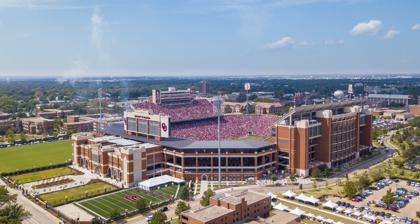
Building: Gaylord Family Oklahoma Memorial Stadium
Country: United States of America
Year built: 1923
Football stadium in Norman, Oklahoma, US This article needs to be updated . Please help update this article to reflect recent events or newly available information. ( January 2022 ) Gaylord Family - Oklahoma Memorial Stadium "Owen Field" "The Palace On The Prairie" The stadium with the newly finished south entrance and enclosed south side in 2017 Oklahoma Memorial Stadium Location in Oklahoma Show map of Oklahoma Oklahoma Memorial Stadium Location in the United States Show map of the United States Former names Oklahoma Memorial Stadium (1923–2002) Address 1185 Asp Ave. Location Norman, Oklahoma Coordinates 35°12′21″N 97°26′33″W / 35.20583°N 97.44250°W / 35.20583; -97.44250 Owner University of Oklahoma Operator University of Oklahoma Capacity 80,126 (since 2019) Record attendance 88,308 (November 11, 2017 vs. TCU ) Surface Grass: 1923–1969 AstroTurf : 1970–1980 Superturf : 1981–1993 Bermudagrass: 1994–present Construction Broke ground 1922 Opened October 20, 1923 ; 101 years ago ( October 20, 1923 ) Renovated 1980, 1997, 2003, 2016 Expanded 1925, 1929, 1949, 1957, 1974, 1980, 2003, 2016 Construction cost $ 293,000 ($5.07 million in 2023 dollars ) $ 125 million (renovations) Architect Layton & Hicks HOK Sport / 360 Architecture (renovations) Structural engineer Walter P Moore (renovations) Tenants Oklahoma Sooners ( NCAA ) (1923–present) Website soonersports.com/memorialstadium Gaylord Family Oklahoma Memorial Stadium , also known as Owen Field or The Palace on the Prairie , is the football stadium on the campus of the University of Oklahoma in Norman, Oklahoma . It serves as the home of the Oklahoma Sooners football team.  The official seating capacity of the stadium, following renovations before the start of the 2019 season, is 80,126, making it the 41st largest stadium in the world , the 15th largest college stadium in the United States and the ninth largest in the Southeastern Conference . The stadium is a bowl-shaped facility with its long axis oriented north/south, with both the north and south ends enclosed.  The south end has only been enclosed since the 2015-2016 off-season, when it was renovated as part of a $160 million project. Visitor seating is in the south end zone and the southern sections of the east side. The student seating sections are in the east stands, surrounding the 350-member Pride of Oklahoma band which sits in section 29, between the 20- and 35-yard lines. The Sooners' bench was once located on the east side with the students, but the home bench was moved to the west side in the mid-1990s. Early history An early drawing of the stadium. This idea was scrapped for a simpler, cheaper stadium The first game played at the current stadium site was in 1923, with the Sooners prevailing over Washington University 62–7. Originally, seating consisted of an approximately 500-seat bleacher area on the east side. The first permanent seating wasn't built until 1925, when 16,000 seats were built on the west side of the site–corresponding to the lower level of the current facility's west grandstands. However, OU reckons 1923 as the stadium's opening date. The new stadium was named "Oklahoma Memorial Stadium" in honor of university students and personnel that died during World War I . The facility was constructed at an approximate cost of $293,000, and coach Bennie Owen himself helped raise the money. To honor Owen, the playing surface was named Owen Field during the 1920s. The stadium as a whole has long been called Owen Field, but in actuality the field and the stadium are two separate objects with two separate names. There are two main reasons why the stadium was not originally a fully enclosed "bowl" like, for example, Michigan Stadium or the Rose Bowl . First, access to the three outdoor football practice fields, which are behind the south end zone seats, would have been restricted by completely enclosing the south end of the stadium. Secondly, any enclosure would have forced the baseball field, which shared its outfield with the practice fields until 1982, to shorten its left field line considerably. More permanent seating was added, this time to the east side, in 1929. In 1949, the north end of the stadium was enclosed, the playing area was lowered six feet with the elimination of the running track around the field. This created a 55,000-seat "horseshoe," and the addition of south end bleachers in 1957 brought capacity to just under 61,836 fans. AstroTurf replaced the natural grass field in 1970. The west side upper deck was added in 1975, featuring a lounge and a new press box, for a total capacity of 71,187 fans at a cost of about $5.7 million. Improved south end zone seating, including new coaches' offices and training facilities, was added in 1980 and the old turf was replaced with Superturf in 1981. The new turf was more or less a necessity; the old surface had literally become threadbare. With a few exceptions, these changes took place during or shortly after the Sooners' national championship seasons of 1950, 1955, 1956, 1974, and 1975 – all high times for Sooner sports. Lights, camera, football, money Up until the 1980s, the NCAA had a tight grip on television contracts for Division I-A college football games. Compared to the current plethora of college football games on television, only two (on rare occasions, three) college football games were televised each week and the schedule of games was set in stone well in advance of the season opening. The NCAA reasoned that televised games cut into attendance, and more TV games would cost more money in lost gate receipts than could be gained with television contracts. In the fall of 1981, OU and the University of Georgia sued the NCAA in federal court in Oklahoma City . In this class-action lawsuit on behalf of members of the College Football Association, the two schools alleged that the NCAA's contracts with ABC , NBC , and CBS violated the Sherman Antitrust Act by preventing each college and conference from selling its product on the open market. The court agreed with the schools in 1982 and voided the NCAA's television contracts. However, the ruling was appealed by the NCAA and finally heard by the Supreme Court of the United States , ( NCAA v. Board of Regents of the University of Oklahoma , 468 U.S. 85 (1984)). The Supreme Court upheld the original trial decision, confirming that the NCAA's television plan indeed violated the Sherman and Clayton Antitrust Acts. Less than two years later, the Sooners and the rest of Division I-A were playing seven to ten games each season on television. This presented a new problem for both the Sooners and Owen Field. At the time, Owen Field did not have permanent artificial lighting sufficient for television broadcasts at night. This meant that untelevised home games had to start in the morning or early afternoon so as to be completed by dark, because the cost of leasing a set of portable lights was too high for a game that would not earn enough revenue to pay for those lights. For all televised games, portable lights on trucks were rented – but the leasing costs cut into the university's revenue, and often the four or five portable light trucks stayed on campus for weeks in anticipation of the next televised game. True night games were difficult to play in Norman because of the amount of portable lighting needed to illuminate the field adequately for spectators to see the players, much less the light required for television. Prior to 1982, the university knew which games would be televised and could plan months ahead for leasing the necessary lighting. With the successful outcome of the court case against the NCAA, more late afternoon and night games were scheduled in Norman and television schedules changed during the season, requiring large portable light trucks to take up space on campus while waiting for the next televised game. It was not until 1997 that permanent television lights were installed in the four corners of the stadium, along with a new south end zone video scoreboard to replace the antiquated main scoreboard. Owen Field switched back to natural grass, or Prescription Athletic Turf , from the aging Superturf in 1994, improving the field's drainage system in the process. The switch was more or less out of necessity, as the condition of the Superturf field had deteriorated to the point it was almost unplayable. The turf's poor condition is widely believed to have contributed to a crash of the Sooner Schooner during a 1993 game against Colorado . The return to natural grass in 1994 and the lighting and scoreboard installation in 1997 would be the only major improvements to the stadium for nearly 20 years. 21st-century improvements By 1999, the 75-year-old stadium was showing its age. Aside from the turf and lighting enhancements, the last substantial upgrade to the stadium had been the construction of the press box in 1975. The OU College of Architecture was housed under the west stands and in the north end zone, until other facilities became available in 1990. The east stands still had the original dirt flooring underneath the stands, making for a cloudy, dusty walk into the student and visitor seating sections. Restrooms were old and inadequate; paint was peeling off external walls and the areas under the stands (the east side in particular) were dark and smelled like dust. Plans began in 1997 to upgrade most athletic department facilities, beginning with a five-year fundraising campaign. Then, unexpectedly, the Sooners won the BCS National Championship for the 2000 season . The university began to get more freshman applications than it could house due in large part to the football team's success. Along with other campus improvements such as more and better student housing, the refurbishment and expansion plan for the stadium was accelerated to be ready by the beginning of the 2003 season. A view from the top row of the inside in 2005 In 2002, every seat in the stadium was replaced and the north end zone scoreboard was dismantled in preparation for replacement. From 2003 to 2004, the video and audio systems were completely replaced, and new video scoreboards were placed at both end zones. The west side, long ignored except for the press box construction in 1975, received restroom and concession improvements. Most importantly, a street running east of the east stands was moved to allow for the construction of an upper deck with club seating for 2,500 and 27 suites on the east side, which increased the capacity of the stadium to 83,469. The renovation, led by architecture firms 360 Architecture and HOK Sport (now Populous ), cost $54 million. The east side of the stadium during halftime of the September 2, 2006 game between the Oklahoma Sooners and the UAB Blazers The north and west entries were renovated to match the Cherokee Gothic look of most campus buildings, and other cosmetic enhancements were made to the press box. A reflecting pool just north of the stadium, filled in during the 1949 north end zone expansion, was restored in 2000. A new war memorial, listing the names of Sooners killed while serving in the U.S. armed forces, was placed next to the reflecting pool in 2003. The basketball coaches' offices are located in the Lloyd Noble Center , but the rest of the OU athletic coaches' offices, the Athletic Director's office, and the OU Athletics administrators' offices are located in the north end of the stadium in the McClendon Center. $12 million toward the $75 million cost of the stadium project was donated by Christy Gaylord Everest , then publisher of The Oklahoman and daughter of Edward K. Gaylord , in 2002. The stadium was renamed to its current name in honor of this gift. (The Gaylords donated a total of $50 million to the university around this time, including $22 million for a new building to house the College of Journalism.) Rock band U2 performed a sold-out show at the stadium as a part of the 360° Tour on 18 October 2009. Barry Switzer Center The Barry Switzer Center housed football offices, the football locker room, equipment room, the Siegfried Strength and Conditioning Complex, the Freede Sports Medicine Facility and the Touchdown Club Legends Lobby. The Center was located at the south end of the stadium. It was dedicated on April 24, 1999, and named after OU’s all-time winningest head football coach. During Summer 2015 the Switzer Center was demolished as part of the expansion of the stadium. In Barry Switzer ’s 16 seasons as the Oklahoma Sooners head football coach, the team won three national championships, 12 Big Eight Conference championships and eight bowl games in 13 appearances. Mural Artist Ted Watts completed a mural in the Barry Switzer Center in December 1998, and updated the mural to include later accomplishments in 2002, 2005 and 2009. Subjects included: Barry Switzer Center Mural Subject List Legendary coaches John A. Harts Bennie Owen Lawrence "Biff" Jones Jim Tatum Bud Wilkinson Barry Switzer Bob Stoops Heisman Trophy Winners Billy Vessels , 1952 Steve Owens , 1969 Billy Sims , 1978 Jason White , 2003 Sam Bradford , 2008 Other National Award Winners J. D. Roberts Jim Weatherall Keith Jackson Lee Roy Selmon Tony Casillas Greg Roberts Rickey Dixon Roy Williams Brian Bosworth Rocky Calmus Anthony Phillips Tommie Harris Teddy Lehman Derrick Strait Jammal Brown College Football Hall of Fame Claude Reeds Forest "Spot" Geyer Jim Owens Tommy McDonald Roland "Waddy" Young Jerry Tubbs Greg Pruitt Kurt Burris Three-Time All-Americans Paul "Buddy" Burris Rod Shoate Four-Time All-Conference Wade Walker Darrell Reed Statistical Leaders Joe Washington Eddie Hinton Darrell Royal Daryl Hunt Jackie Shipp Special Sooners Prentice Gautt Cale Gundy Bob Kalsu Dewey Selmon Lucious Selmon Tinker Owens NCAA Record 47-Game Win Streak Jimmy Harris Billy Pricer Clendon Thomas Tommy McDonald Split-T Option Tom Catlin Eddie Crowder Buck McPhail Buddy Leake Wishbone Triggermen Jack Mildren Steve Davis Thomas Lott J. C. Watts Danny Bradley Jamelle Holieway Special Uwe von Schamann 's Kick Oklahoma Memorial Stadium National Championship Billboard The Orange Bowl Big 8 Conference The Cotton Bowl Red River Shootout Brass Hat Trophy College Football Hall of Fame Logo Pride of Oklahoma Marching Band Spirit Squad Fans Jumbotron AFCA National Championship Trophy Heisman Trophy Outland Trophy Lombardi Award Butkus Award Jim Thorpe Award Bronko Nagurski Trophy NCAA Top Six Award National Championship Rings Bowl Championship Trophies The Sooner Schooner RUF/NEKS "Mex" the dog National Championships 1950 1955 1956 1974 1975 1985 2000 Recent innovations and future plans The north end zone scoreboard, installed prior to the 2007 season, replaced an older matrix-type messageboard In a February 2007 radio interview, OU Athletic Director Joe Castiglione said that a new stadium master plan was in development. Castiglione spoke about replacing the press box and expanding the south end zone seating but gave no timetable or other details. In March 2007, the OU Board of Regents approved an Athletic Department request for $10.3 million to replace the displays and the sound systems of both the stadium and the Lloyd Noble Center. The improvements include the installation of a state-of-the-art Daktronics 16mm HD-ready video replay board in the north end zone, which replaced an older matrix messageboard, and digital 23mm LED ribbon displays along the edges of both upper decks, the north end zone, and the north tunnel entrances. Eight new concession stands were added, along with more than 60 new toilets in the women's restrooms, 30 new water fountains, handrails on all aisles of the upper decks, new speakers in all restrooms, and a new public address system. Phase two replaced the obsolete displays and sound system of the Lloyd Noble Center. The final phase was completed prior to the 2008 season and included replacement of the stadium's south scoreboard and sound system within the existing structure. The new displays are compatible with high-definition television equipment, although no HD cameras were purchased during the project. On March 10, 2015, the University of Oklahoma board of regents approved the initial construction of "Phase 1" to renovate Gaylord Family Oklahoma Memorial Stadium. The renovation is expected to cost approximately $160 million and anticipated completion is just prior to the start of the 2016 football season.  Due to uncertain economic conditions, the board of regents decided to start with "Phase 1" (which will focus primarily on the south endzone, football offices, training center and weight room), and proceed to "Phase 2" (which will focus on the west side of the stadium, including the press box, club seats and new facade.  As well as various improvements to restrooms, escalators and concessions) at a later date, when the economic conditions have improved.  The first phase of construction will bowl in the south endzone, and bring the total capacity to 83,489. Timeline of seating capacity 16,000 (1925–1928) 32,000 (1929–1948) 55,647 (1949–1956) 61,724 (1957–1962) 61,836 (1963–1974) 71,187 (1975–1979) 75,008 (1980–1983) 75,004 (1984–1997) 72,765 (1998–2002) 81,207 (2003) 82,112 (2004–2015) 86,112 (2016–2018) 80,126 (2019–Present) Attendance records The following are the largest crowds in the history of the stadium. [ when? ] [ failed verification ] Rank Date Attendance Opponent Oklahoma rank Result 1 November 11, 2017 88,388 #6 TCU #5 W, 38–20 2 September 17, 2016 87,939 #3 Ohio State #14 L, 45–24 3 December 3, 2016 87,527 #11 Oklahoma State #7 W, 38–20 4 September 22, 2018 87,177 Army #5 W, 28–21 OT 5 September 10, 2016 87,037 Louisiana-Monroe #14 W, 59–17 6 September 29, 2018 86,642 Baylor #6 W, 66–33 7 September 1, 2018 86,402 Florida Atlantic #7 W, 63–14 8 September 8, 2018 86,402 UCLA #6 W, 49–21 9 October 28, 2017 86,309 Texas Tech #10 W, 49–27 10 October 29, 2016 86,301 Kansas #16 W, 56–3 See also List of NCAA Division I FBS football stadiums References